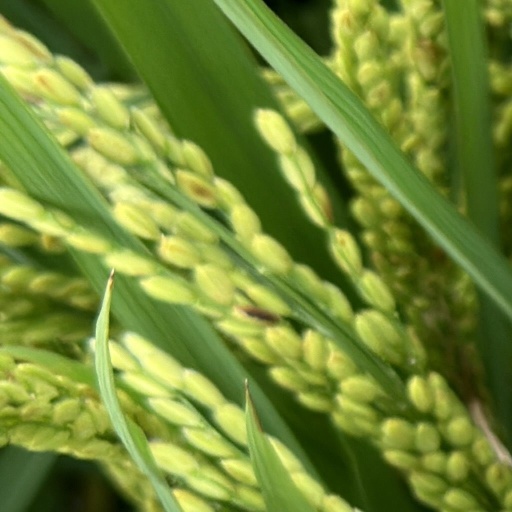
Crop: rice